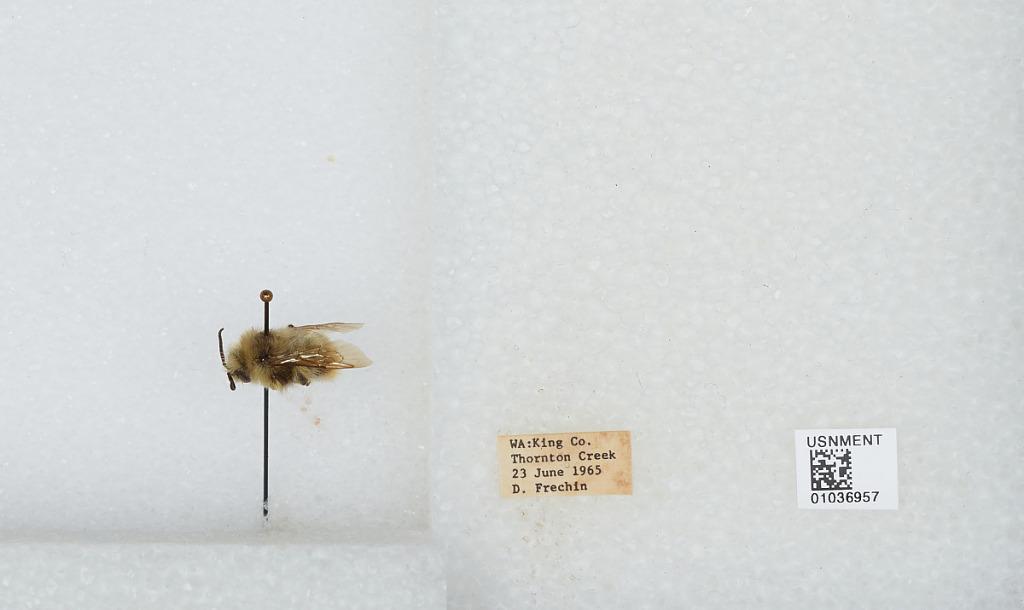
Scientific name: Bombus (Pyrobombus) mixtus Cresson
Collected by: D. Frechin
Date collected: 1965-6-23
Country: United States
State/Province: Washington
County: King
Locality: Thornton Creek
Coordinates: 47.7031, -122.309